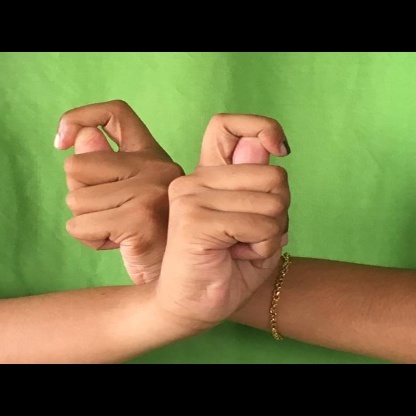
Mudra: Berunda